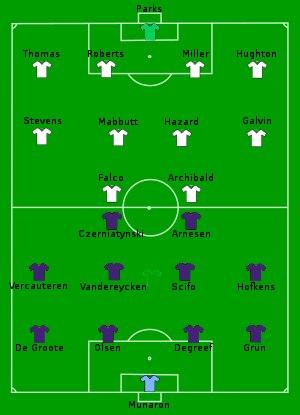
Tottenham Hotspur Football Club est un club anglais de football fondé en 1882 et basé à Londres. Il évolue en Premier League.